Trading Mom

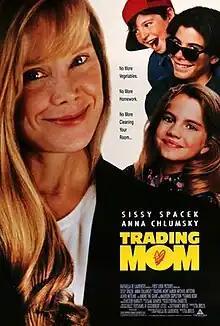
Theatrical release poster

Trading Mom (also known as The Mommy Market) is a 1994 American fantasy comedy film written and directed by Tia Brelis, based on her mother Nancy Brelis' 1966 book "The Mummy Market". It stars Sissy Spacek, Anna Chlumsky, Aaron Michael Metchik, Maureen Stapleton, and André the Giant in his final film appearance. It grossed $319,123 at the box office and received mostly negative reviews from critics.